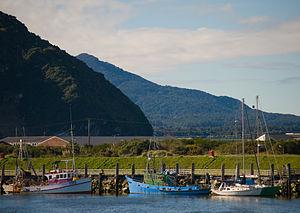
Blaketown est une banlieue de l’ouest de La ville de Greymouth, située dans la région de la West Coast de l’Île du Sud de la Nouvelle-Zélande.